Causewayed enclosure

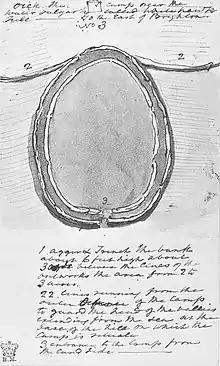
Sketch of Whitehawk camp, a causewayed enclosure

A causewayed enclosure is a type of large prehistoric earthwork common to the early Neolithic in Europe. It is an enclosure marked out by ditches and banks, with a number of causeways crossing the ditches. More than 100 examples are recorded in France and 70 in Southern England and Wales, while further sites are known in Scandinavia, Belgium, Germany, Italy, Ireland and Slovakia.